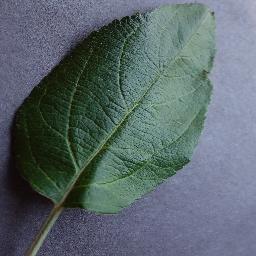
Label: Apple___healthy